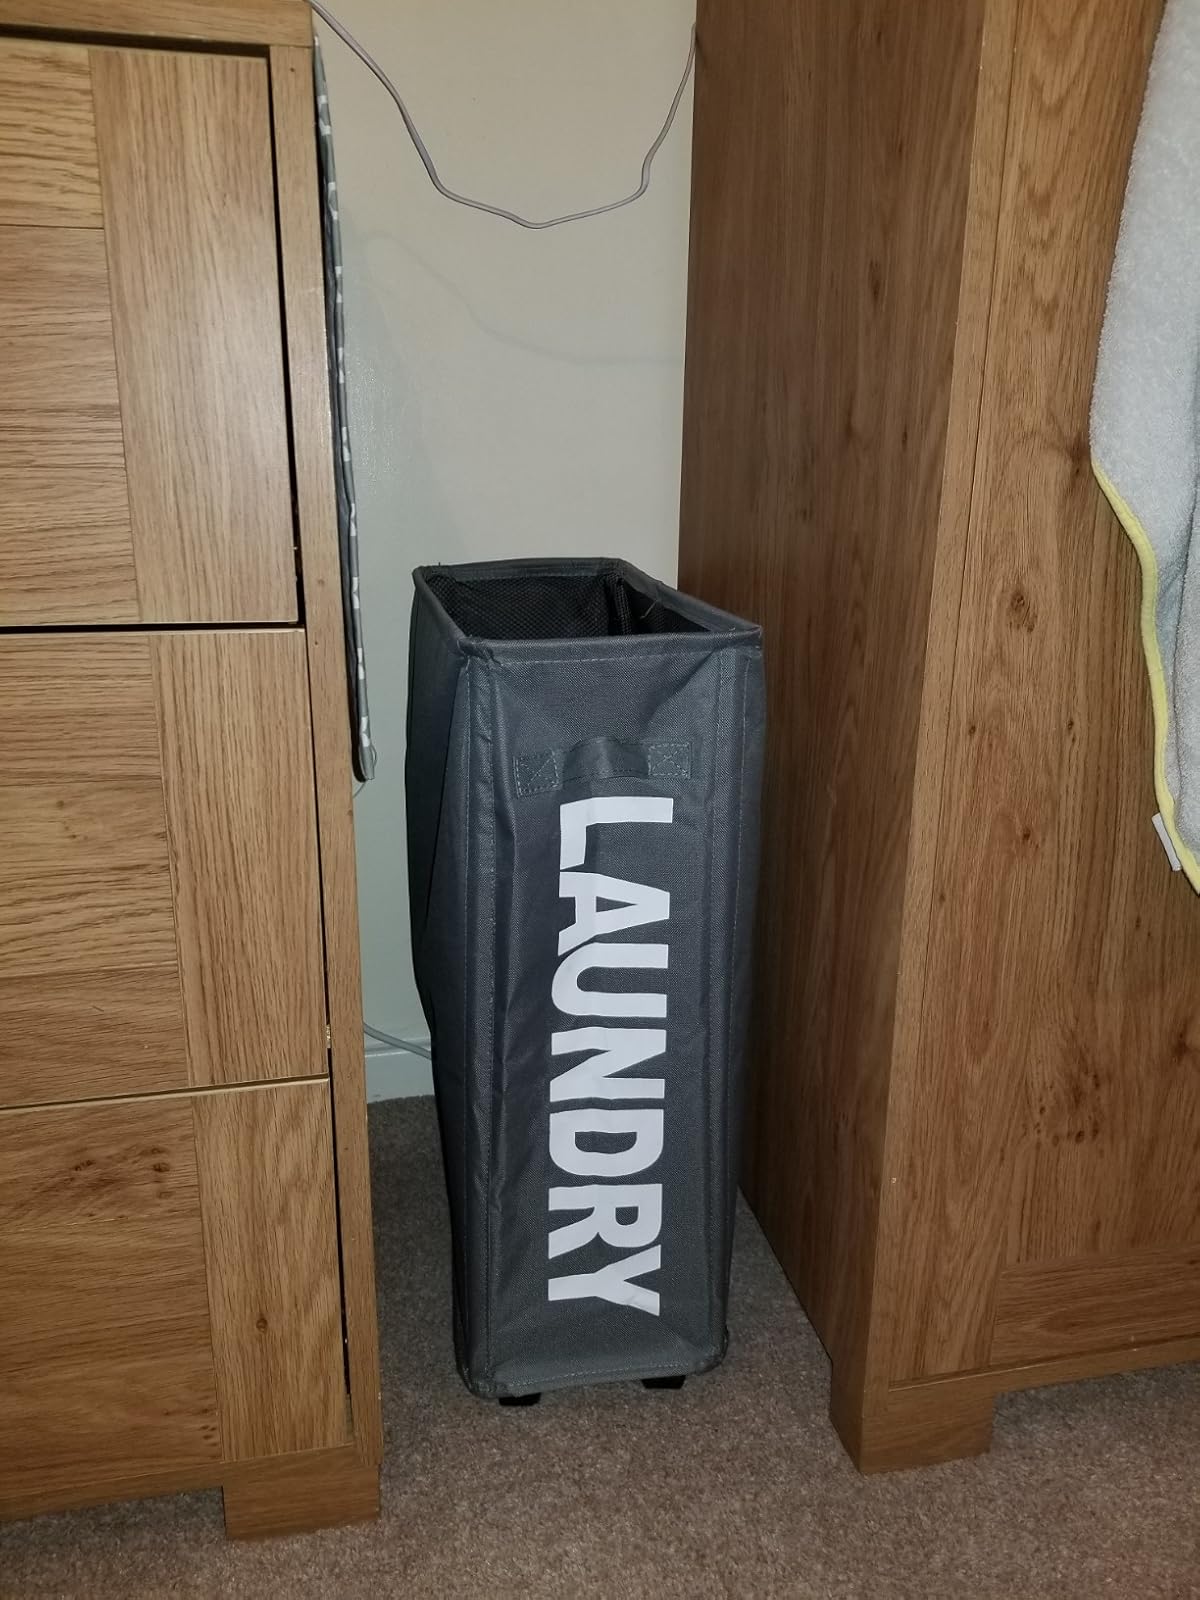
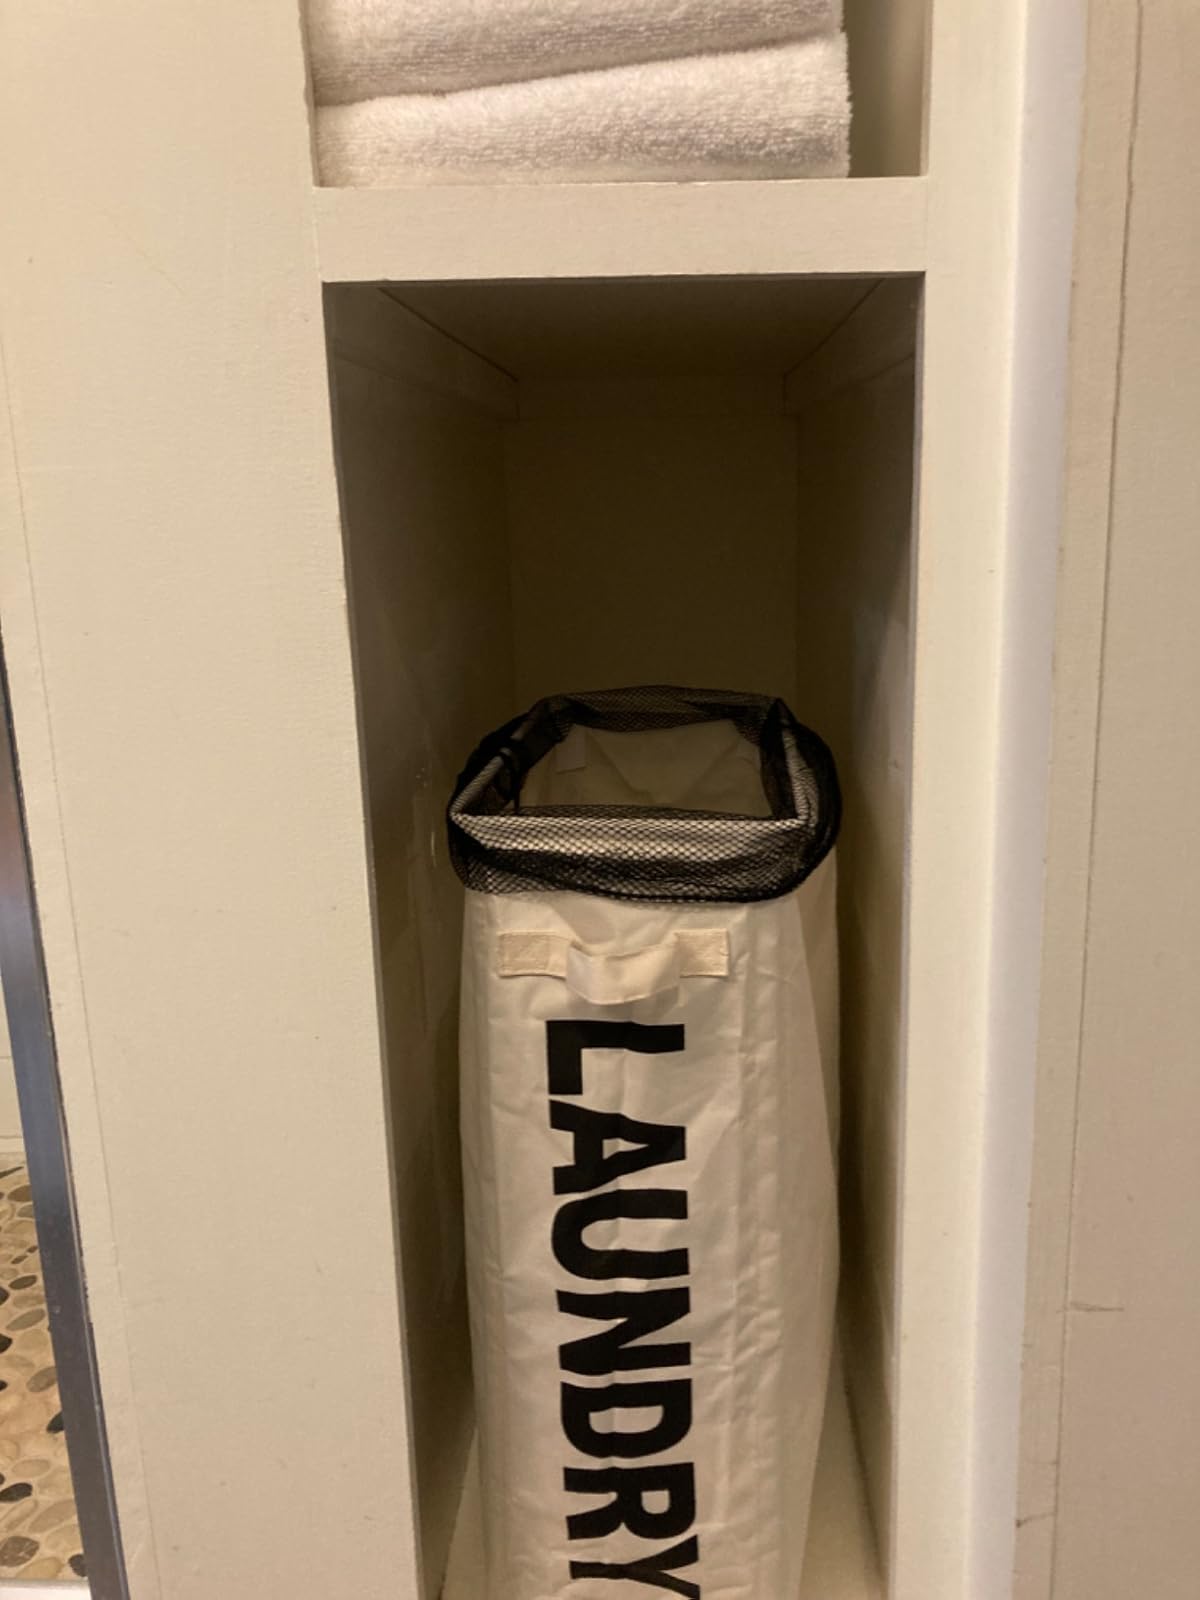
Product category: items_hamper
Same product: no